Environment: real
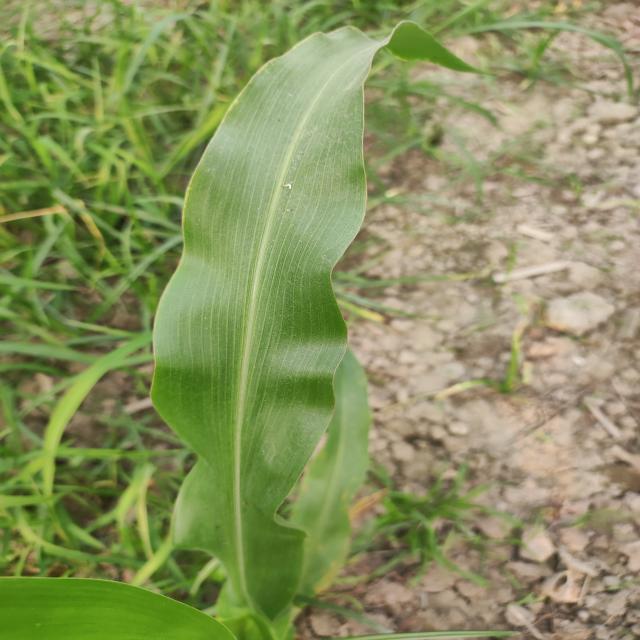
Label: healthy